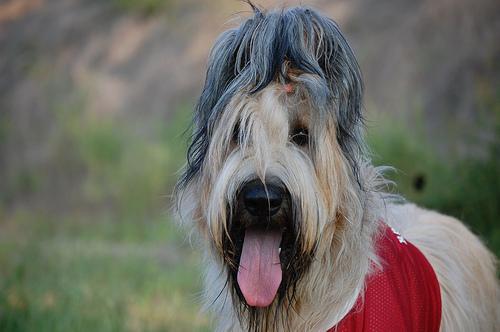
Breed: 230-n000041-briard